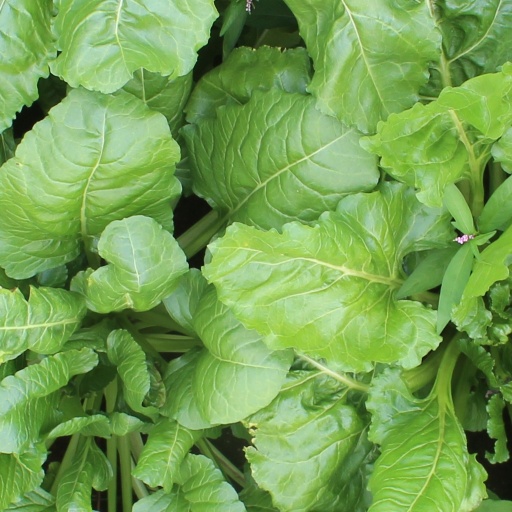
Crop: sugar beet